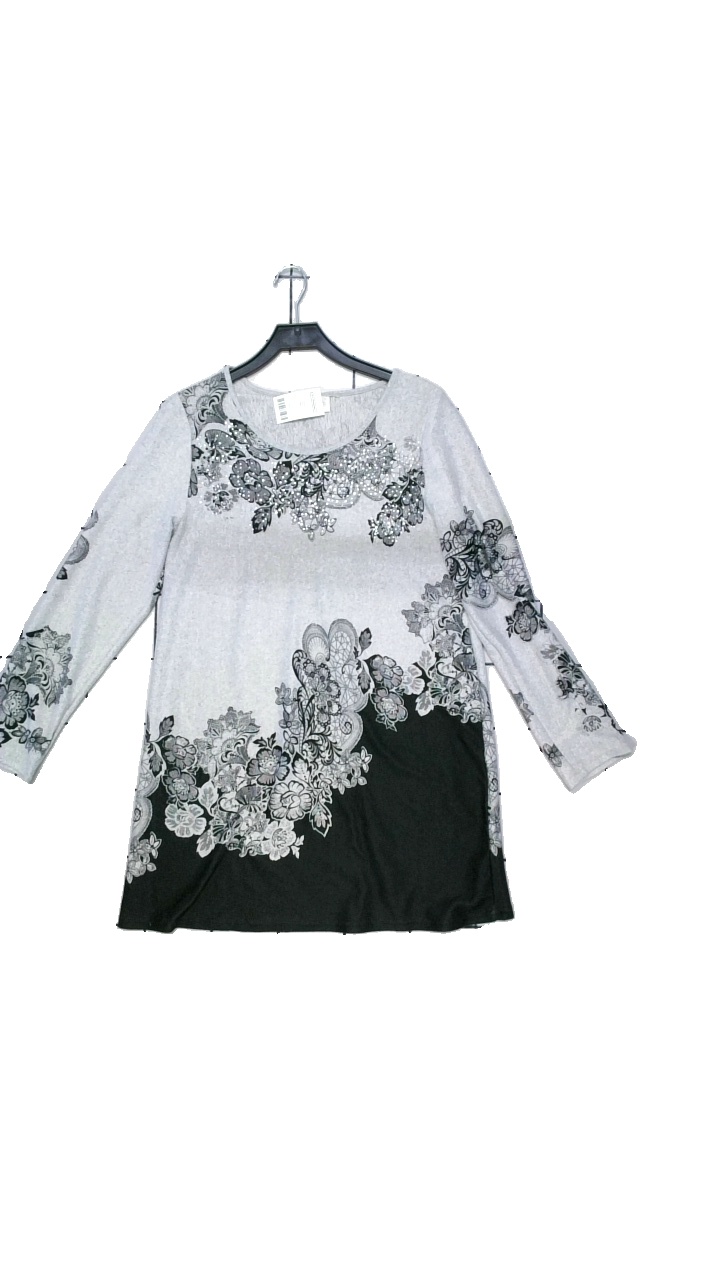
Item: Dress (Ladies)
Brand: Isolde
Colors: Black, Grey
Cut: Regular, Loose
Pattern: Floral print
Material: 95% polyester, 5% elastane
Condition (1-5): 4
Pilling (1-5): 2
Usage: Reuse
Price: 50-100